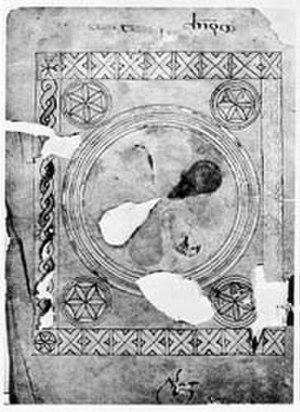
L'Ambrosiana Orosius est un manuscrit de style insulaire daté du début du VIIᵉ siècle. Il est connu comme contenant la plus ancienne page tapis de l'histoire de l'enluminure occidentale.